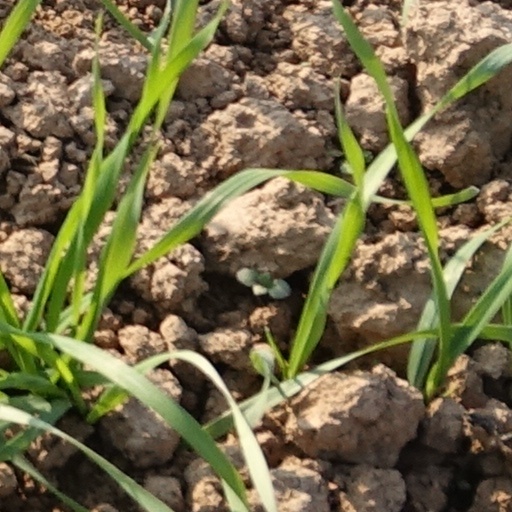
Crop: wheat